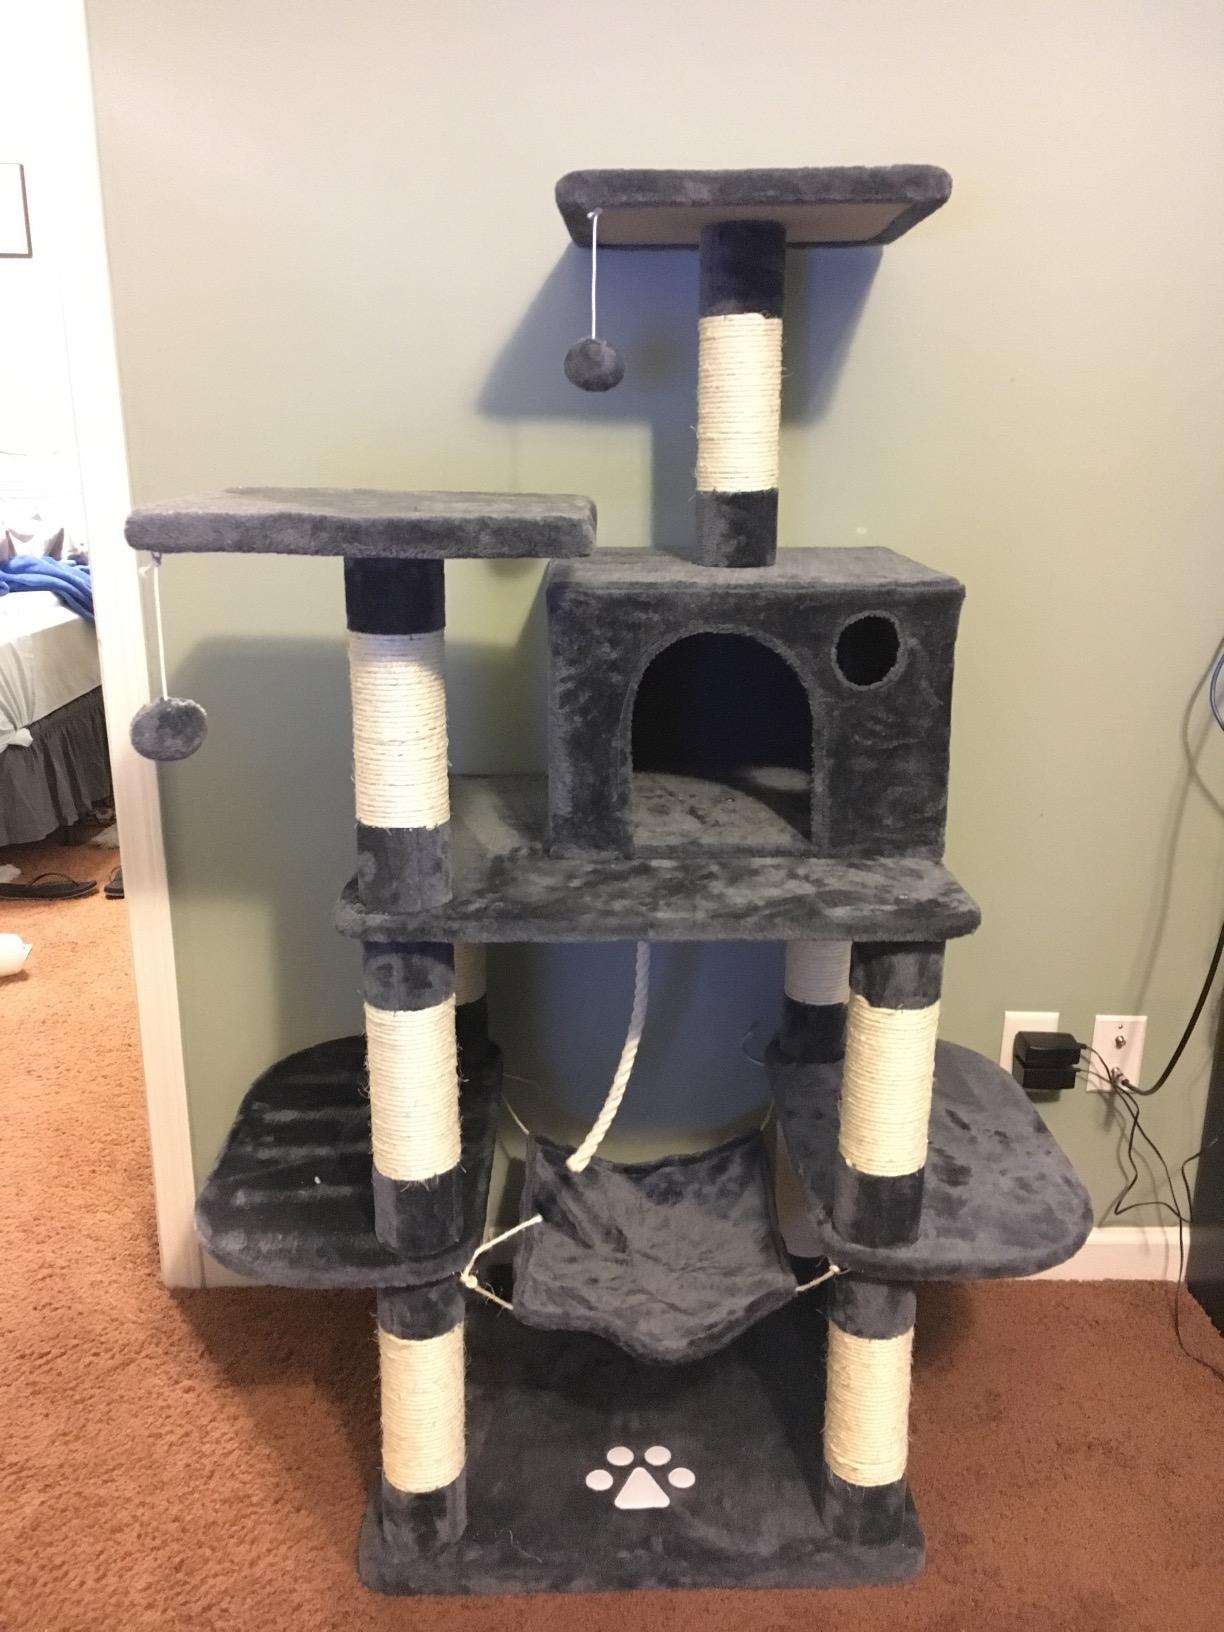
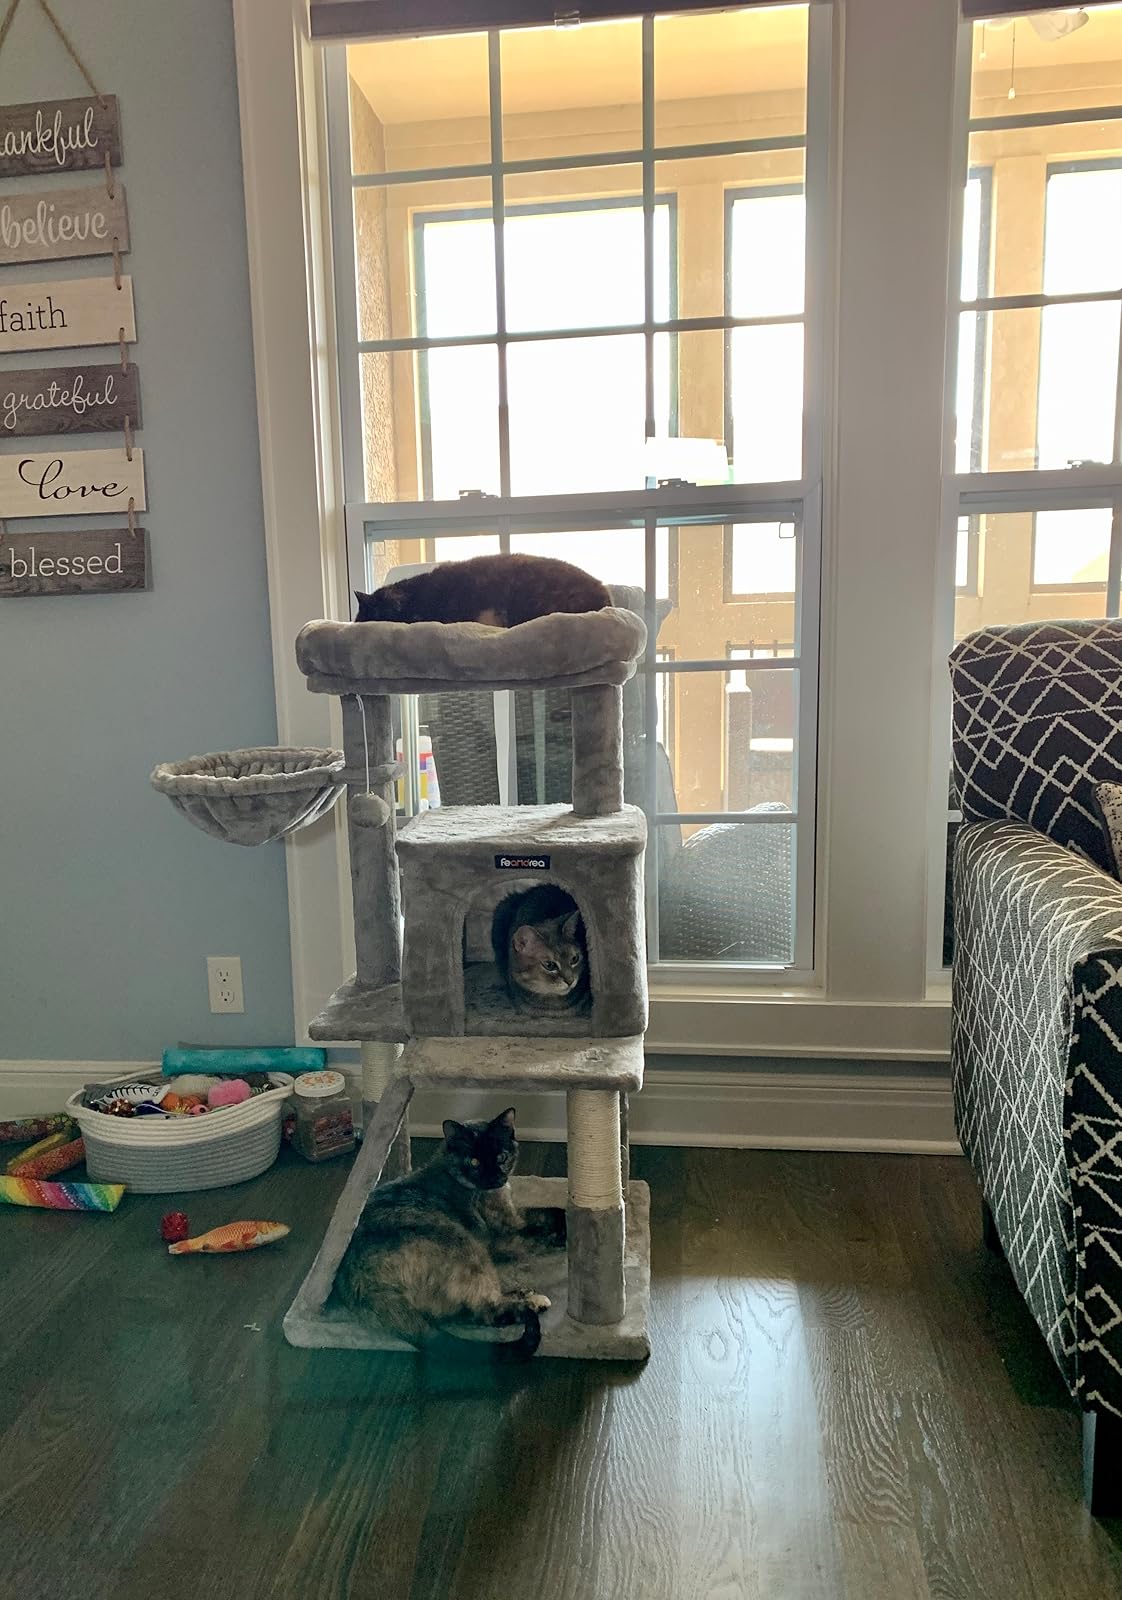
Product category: items_cat tree
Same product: no